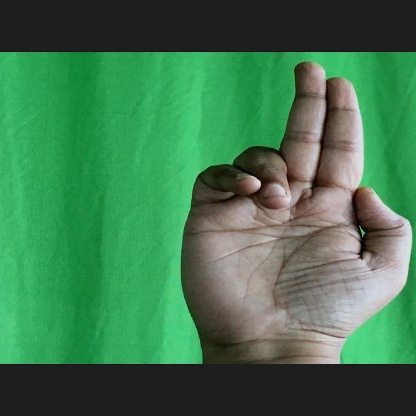
Mudra: Ardhapathaka